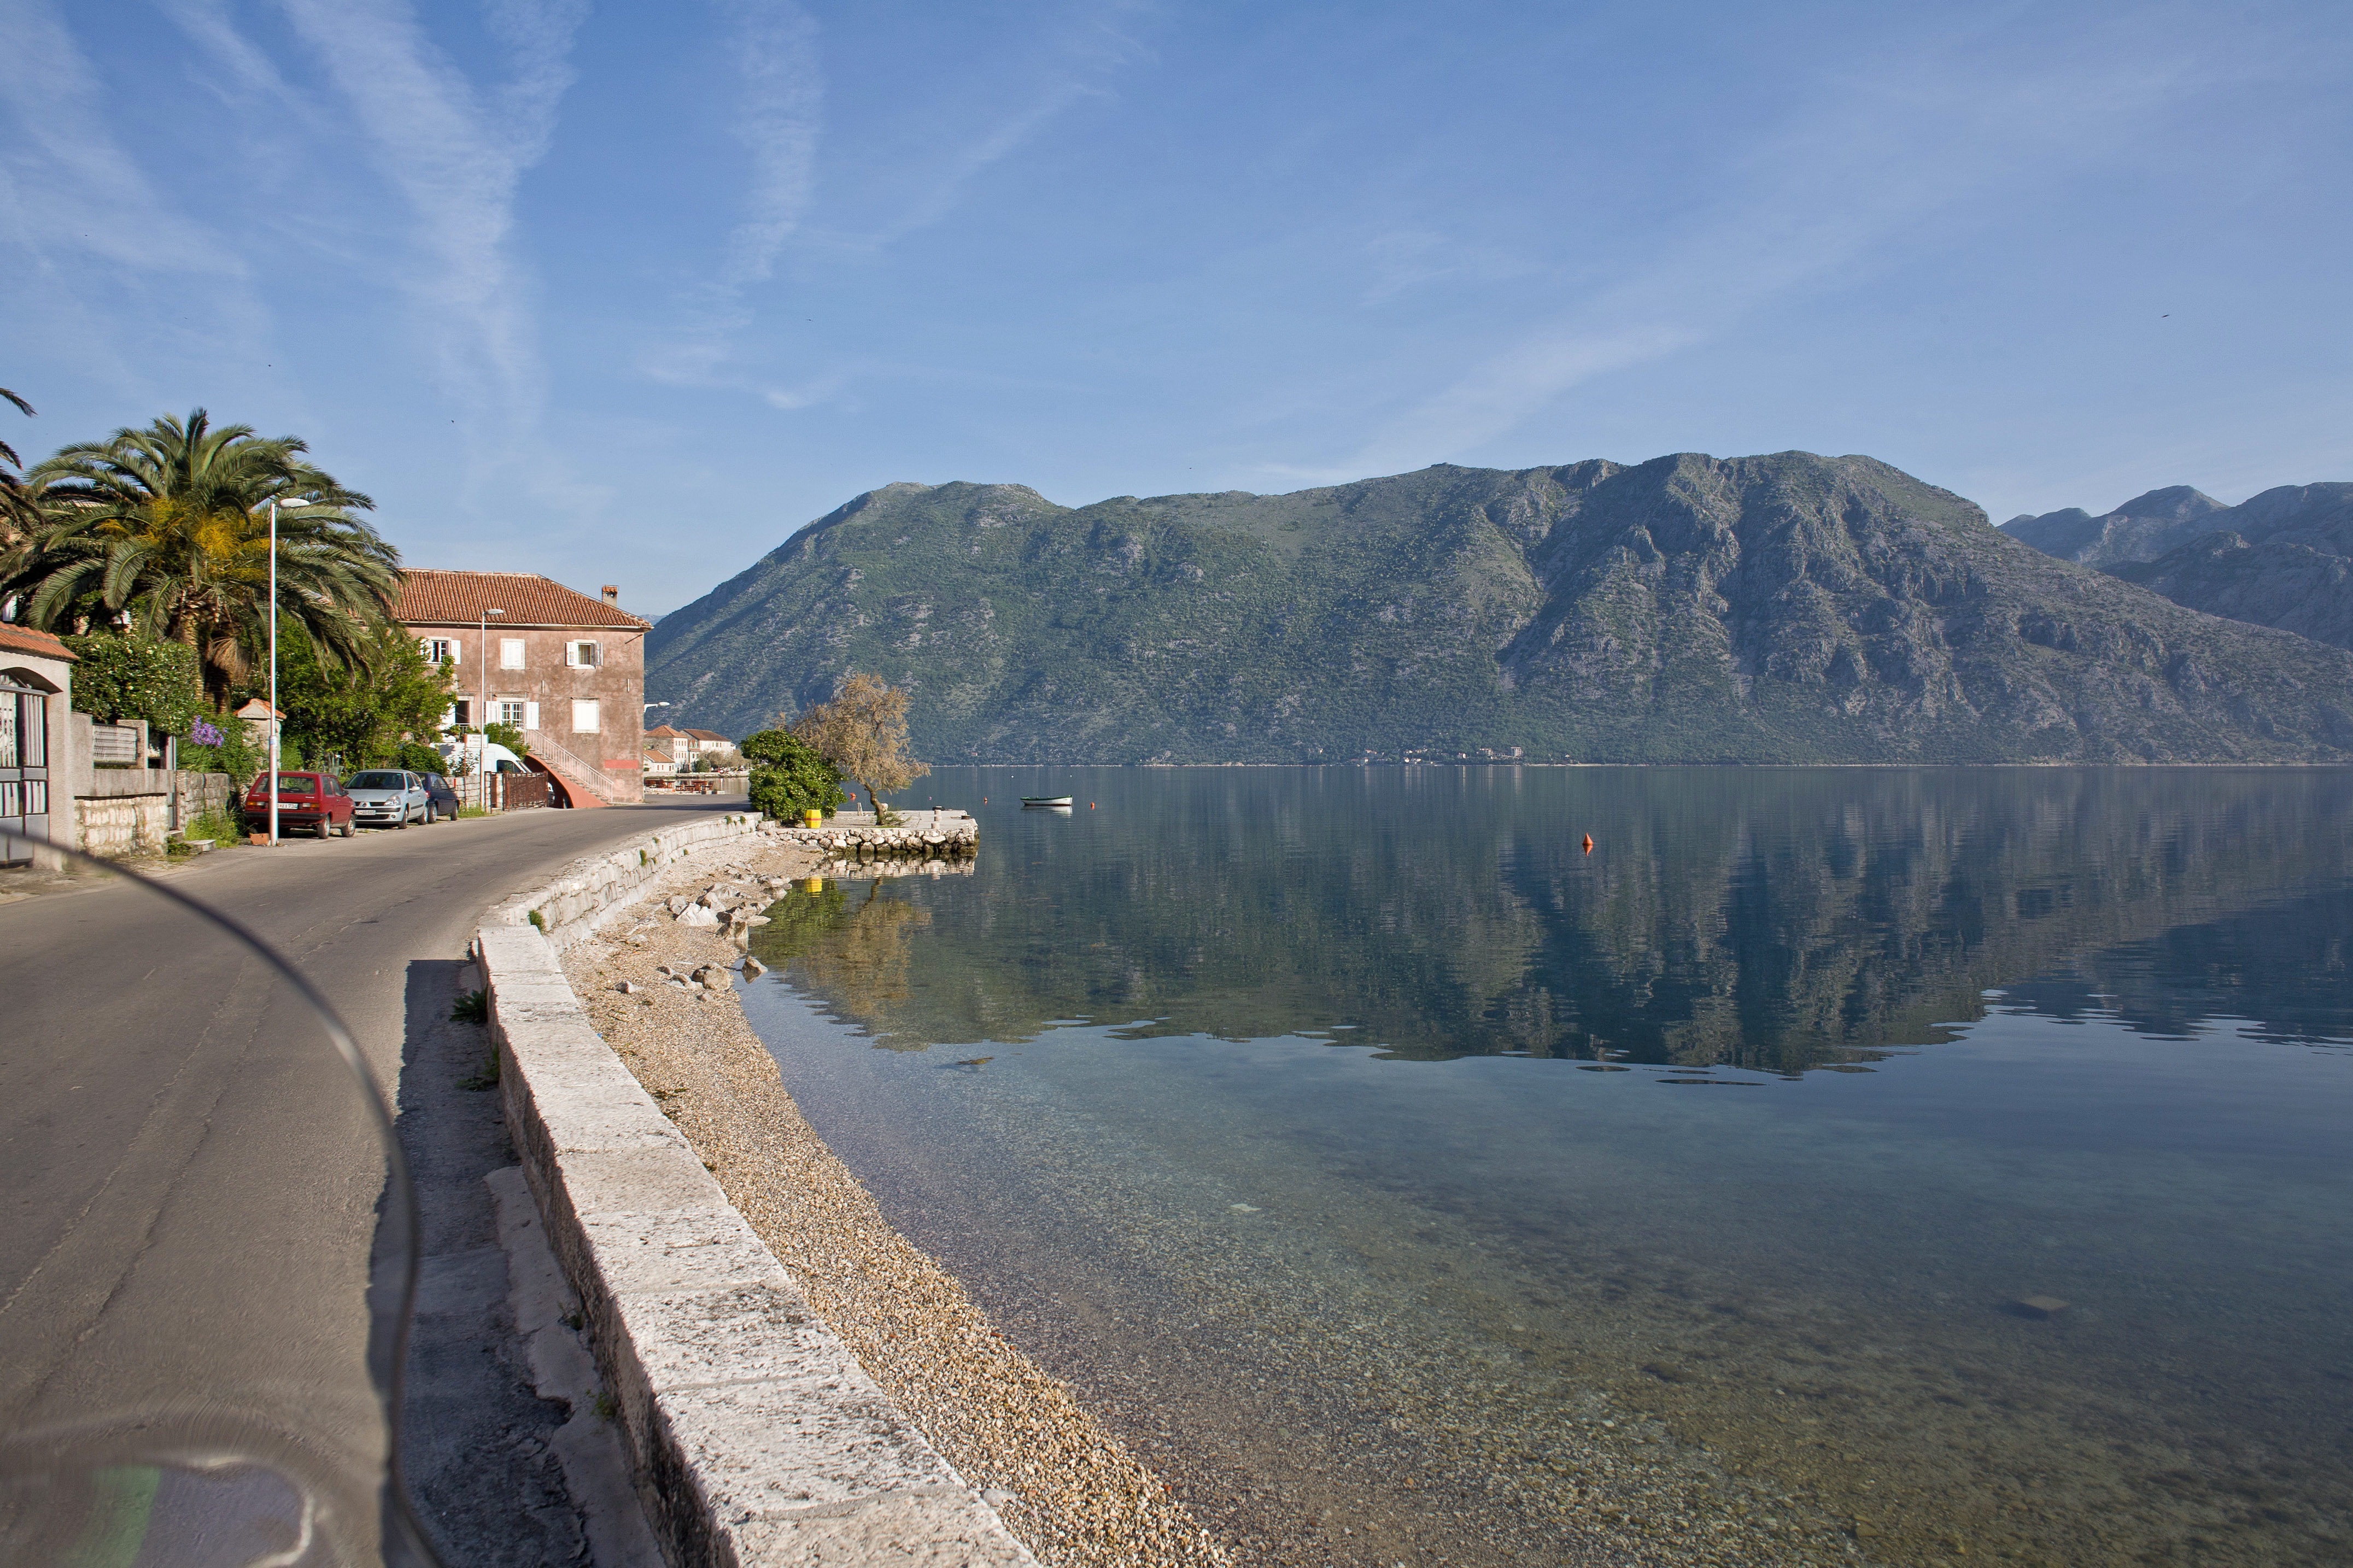
landscape, sea, coast, mountain, hill, lake, mountain range, vacation, reservoir, body of water, road trip, infrastructure, mountainous landforms